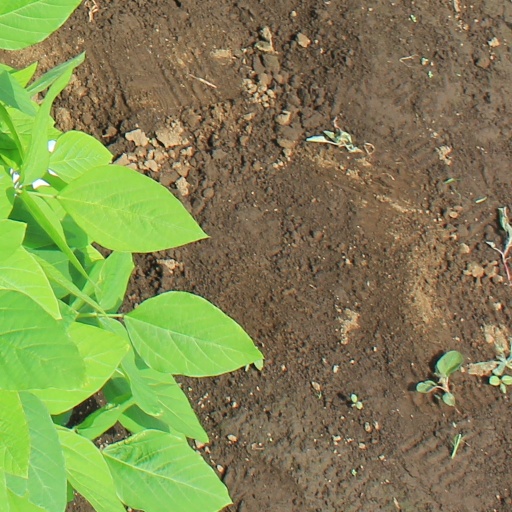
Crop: soybean